EXIT chart

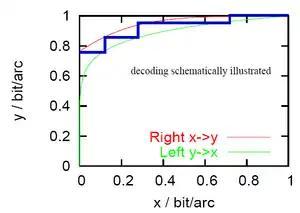
An example EXIT chart showing two components "right" and "left" and an example decoding (blue)

An extrinsic information transfer chart, commonly called an EXIT chart, is a technique to aid the construction of good iteratively-decoded error-correcting codes (in particular low-density parity-check (LDPC) codes and Turbo codes).